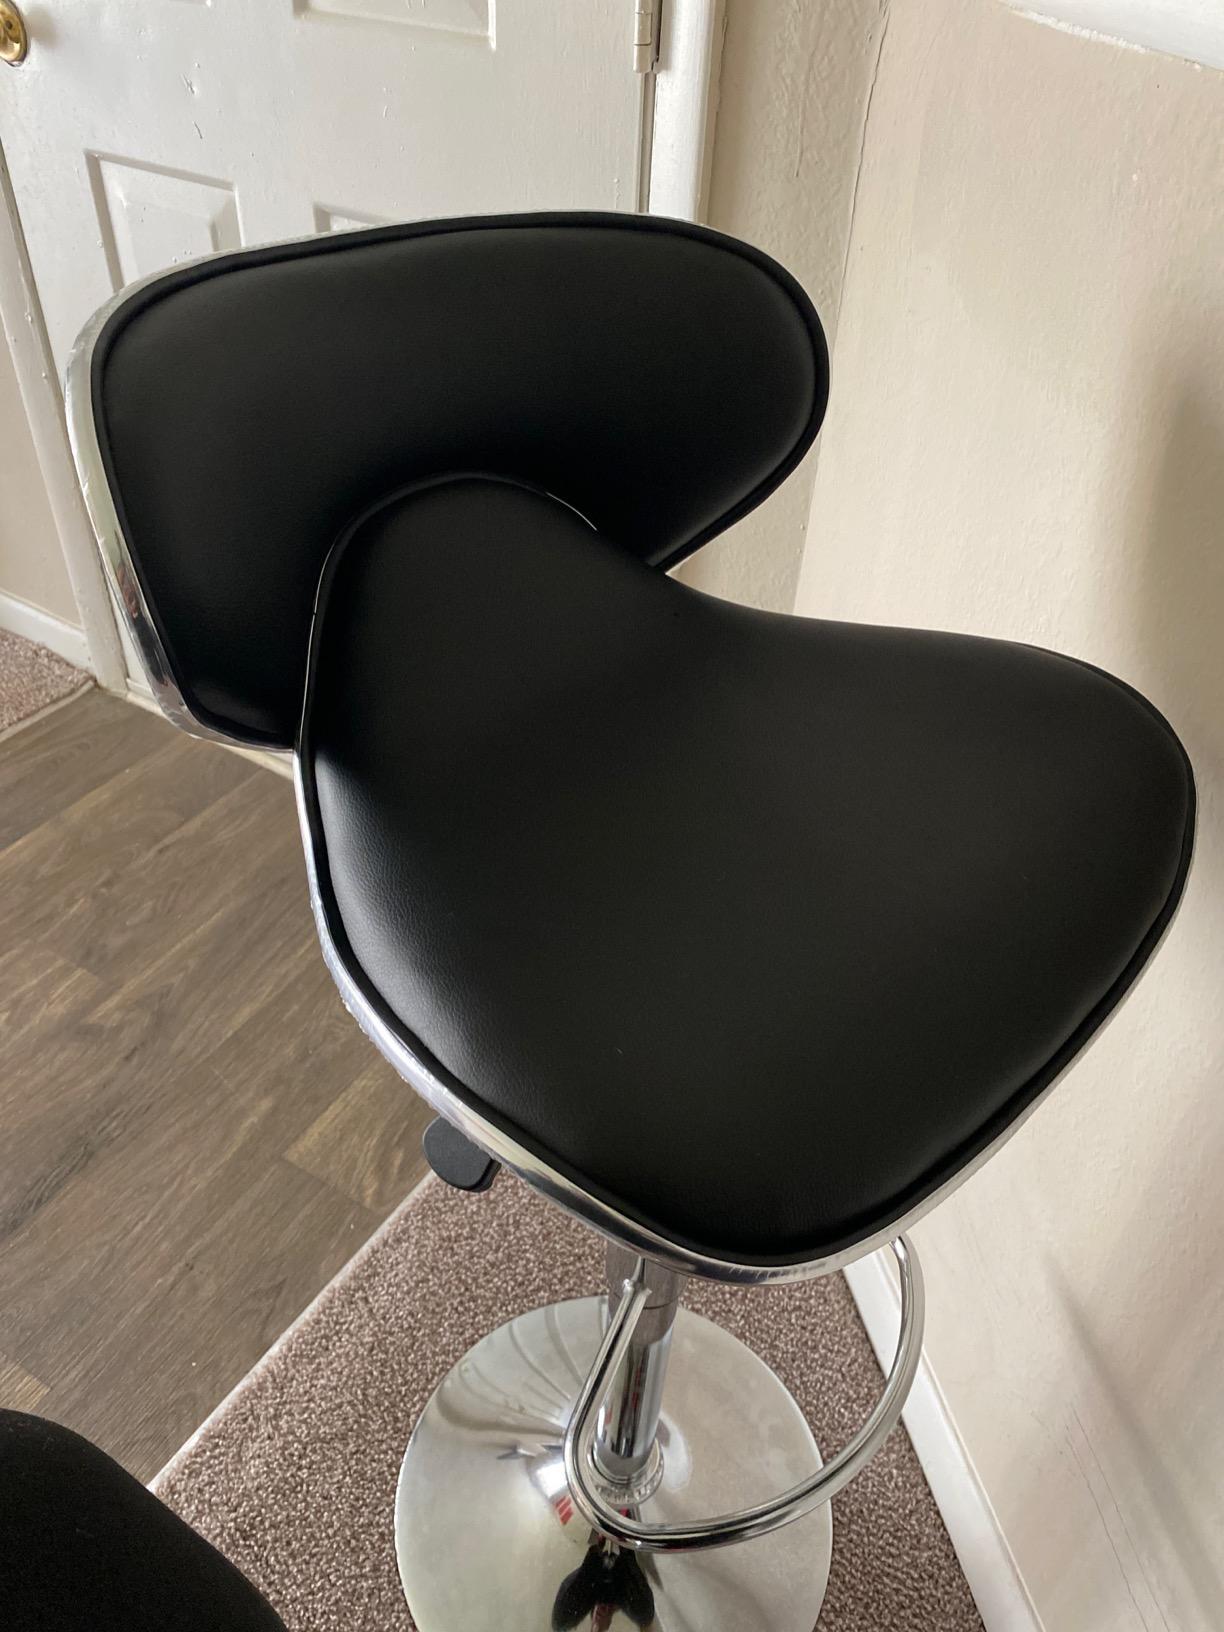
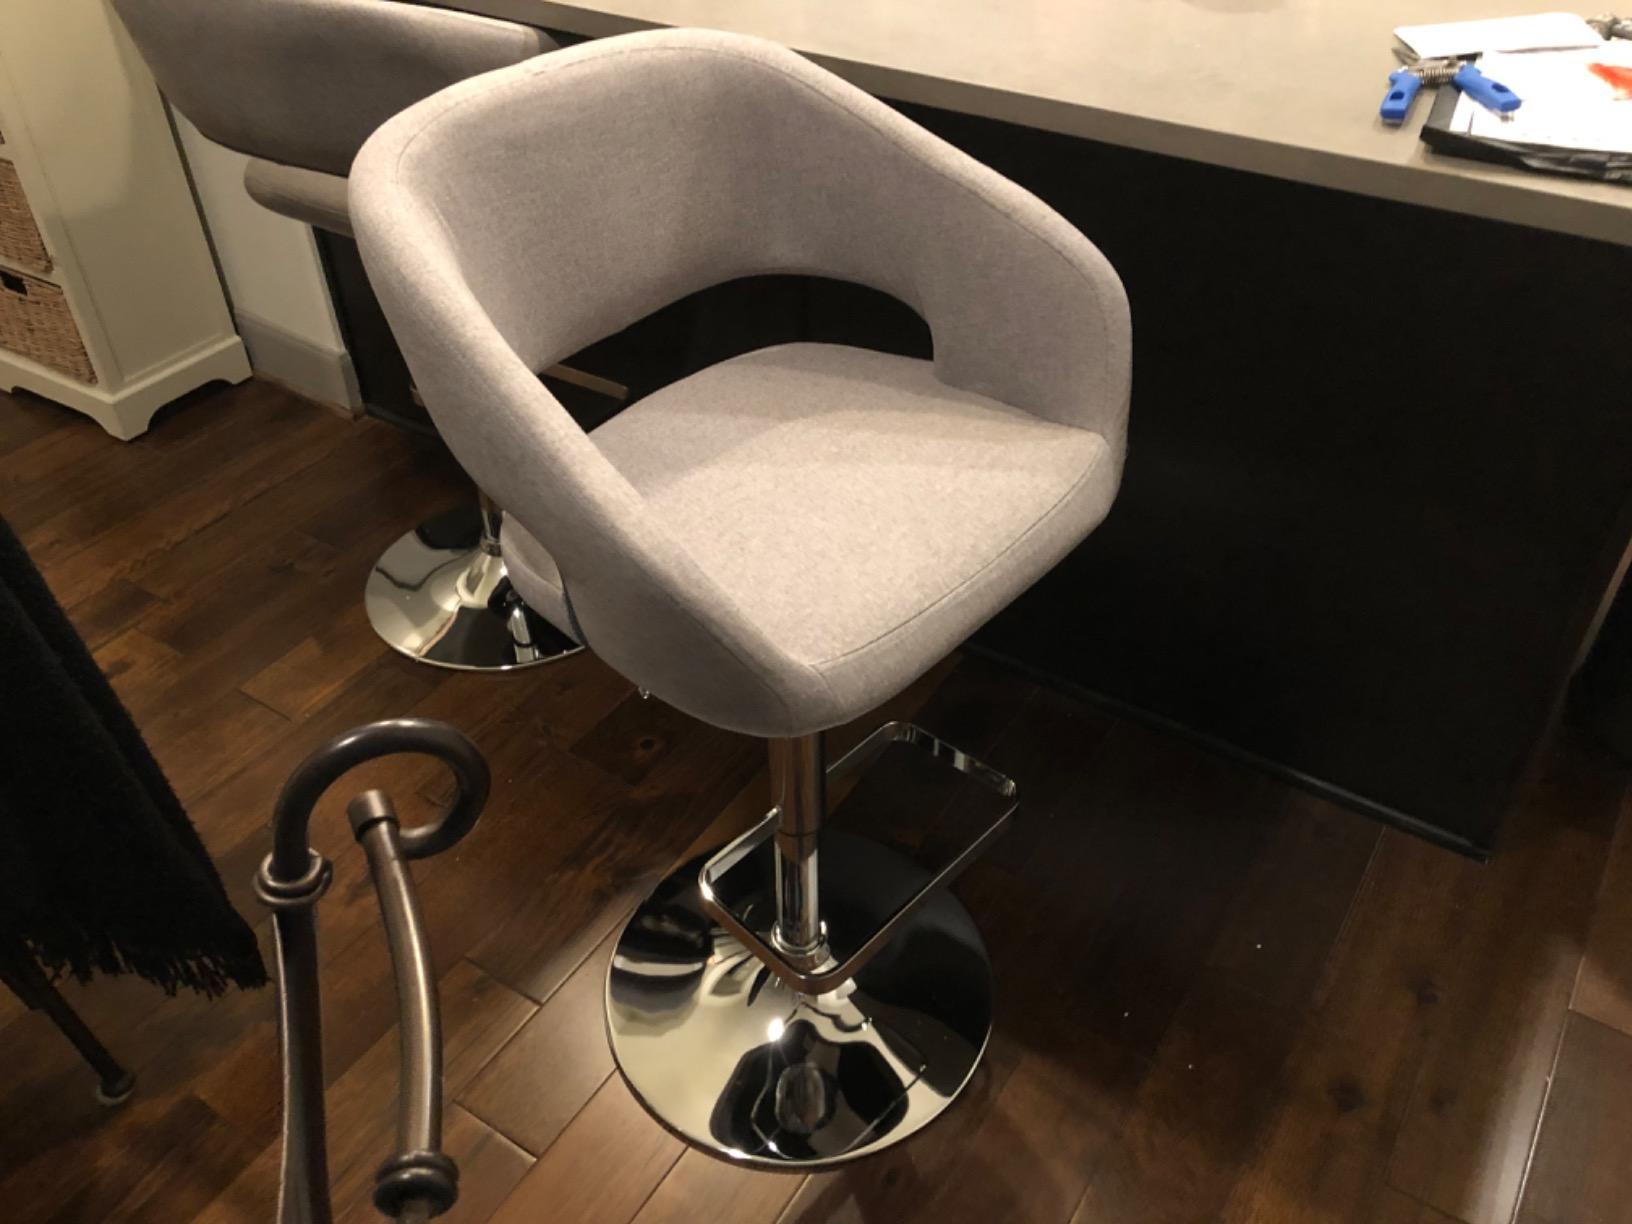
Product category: stool
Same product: no